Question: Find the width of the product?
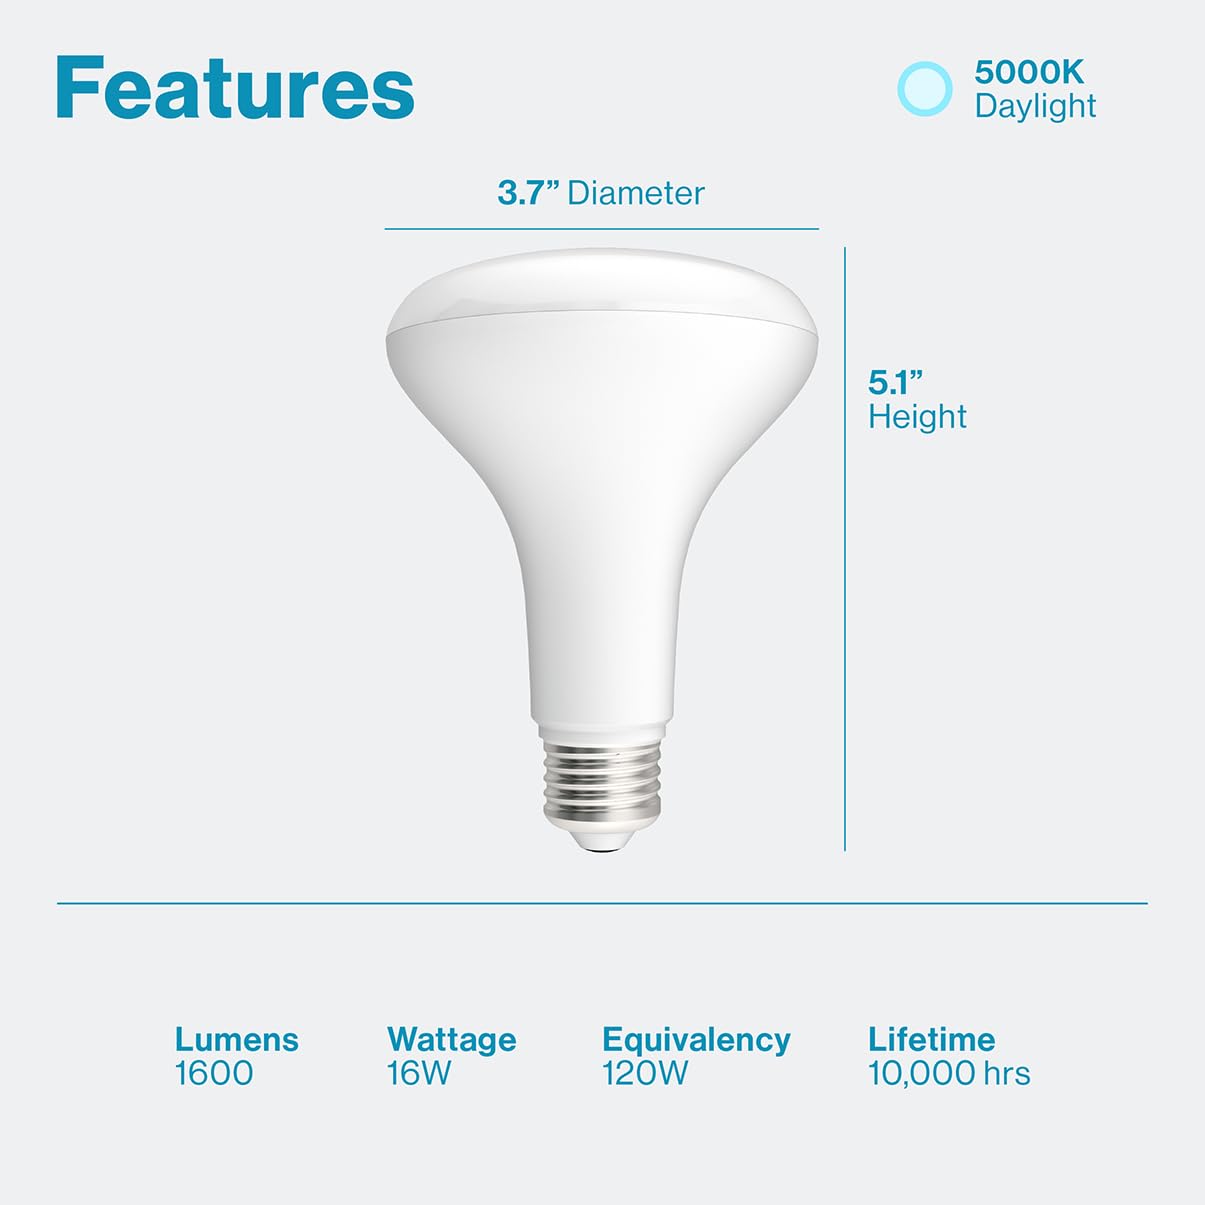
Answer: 3.7 inch